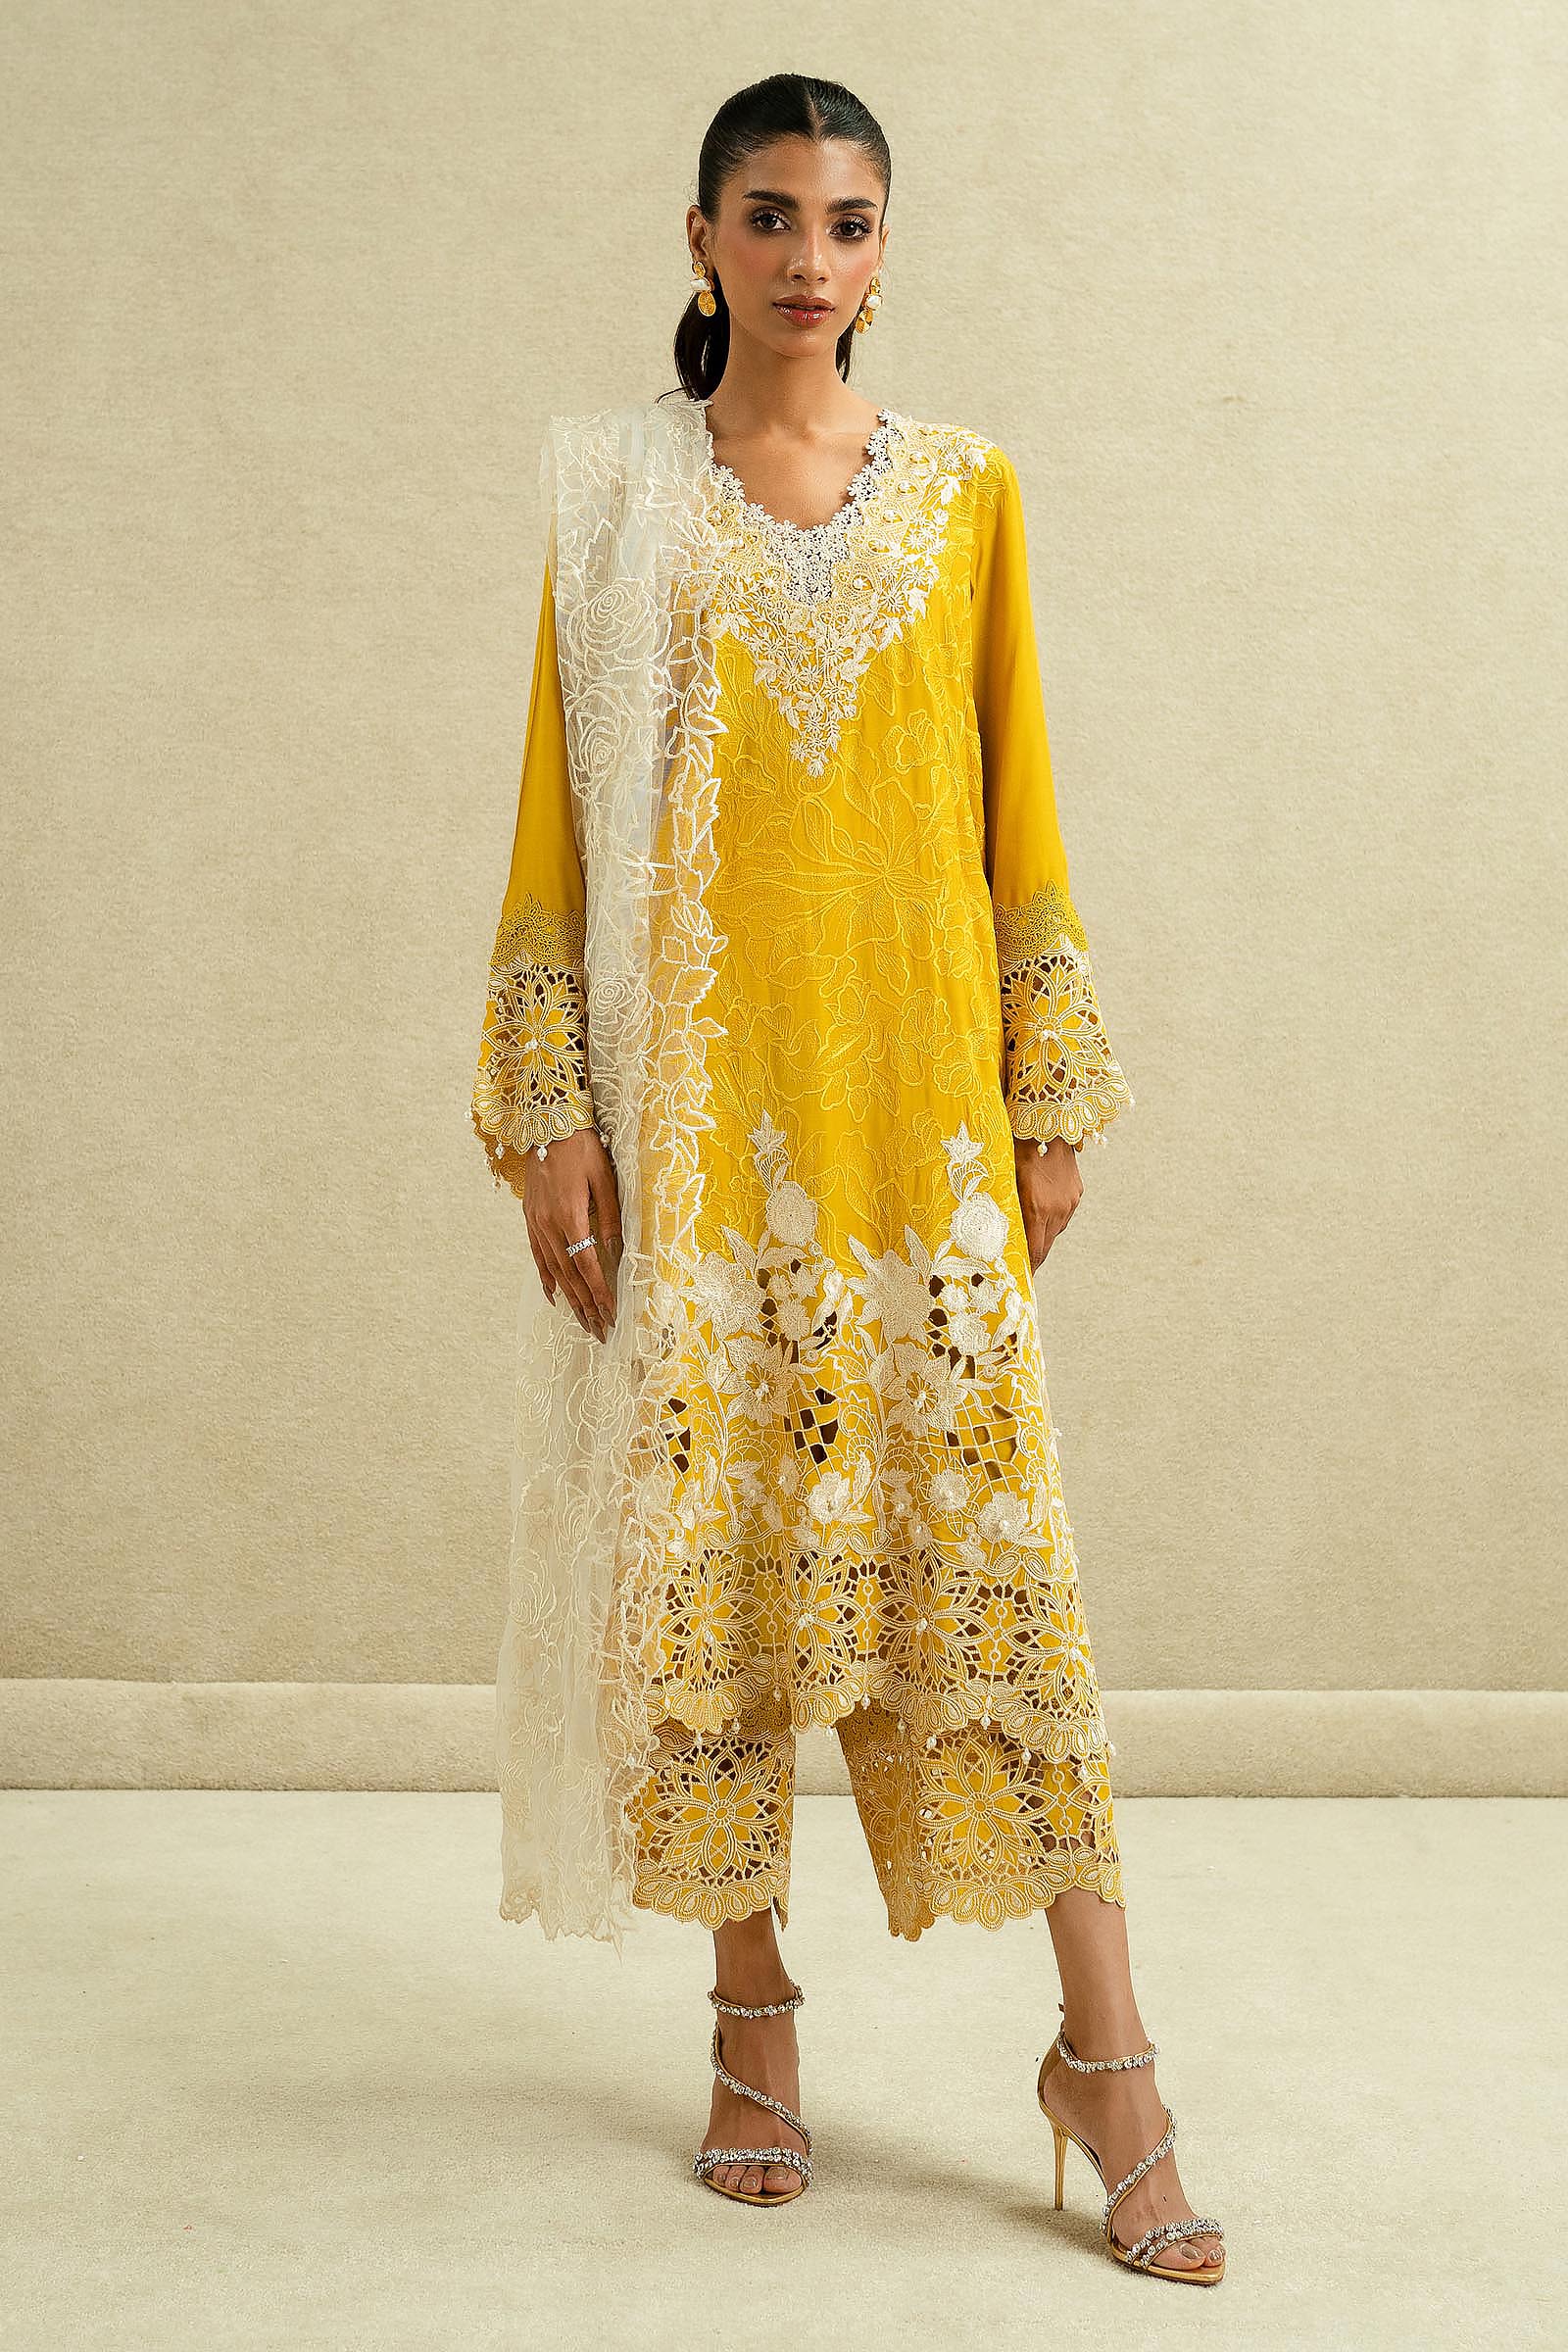
yellow embroidered chiffon suit